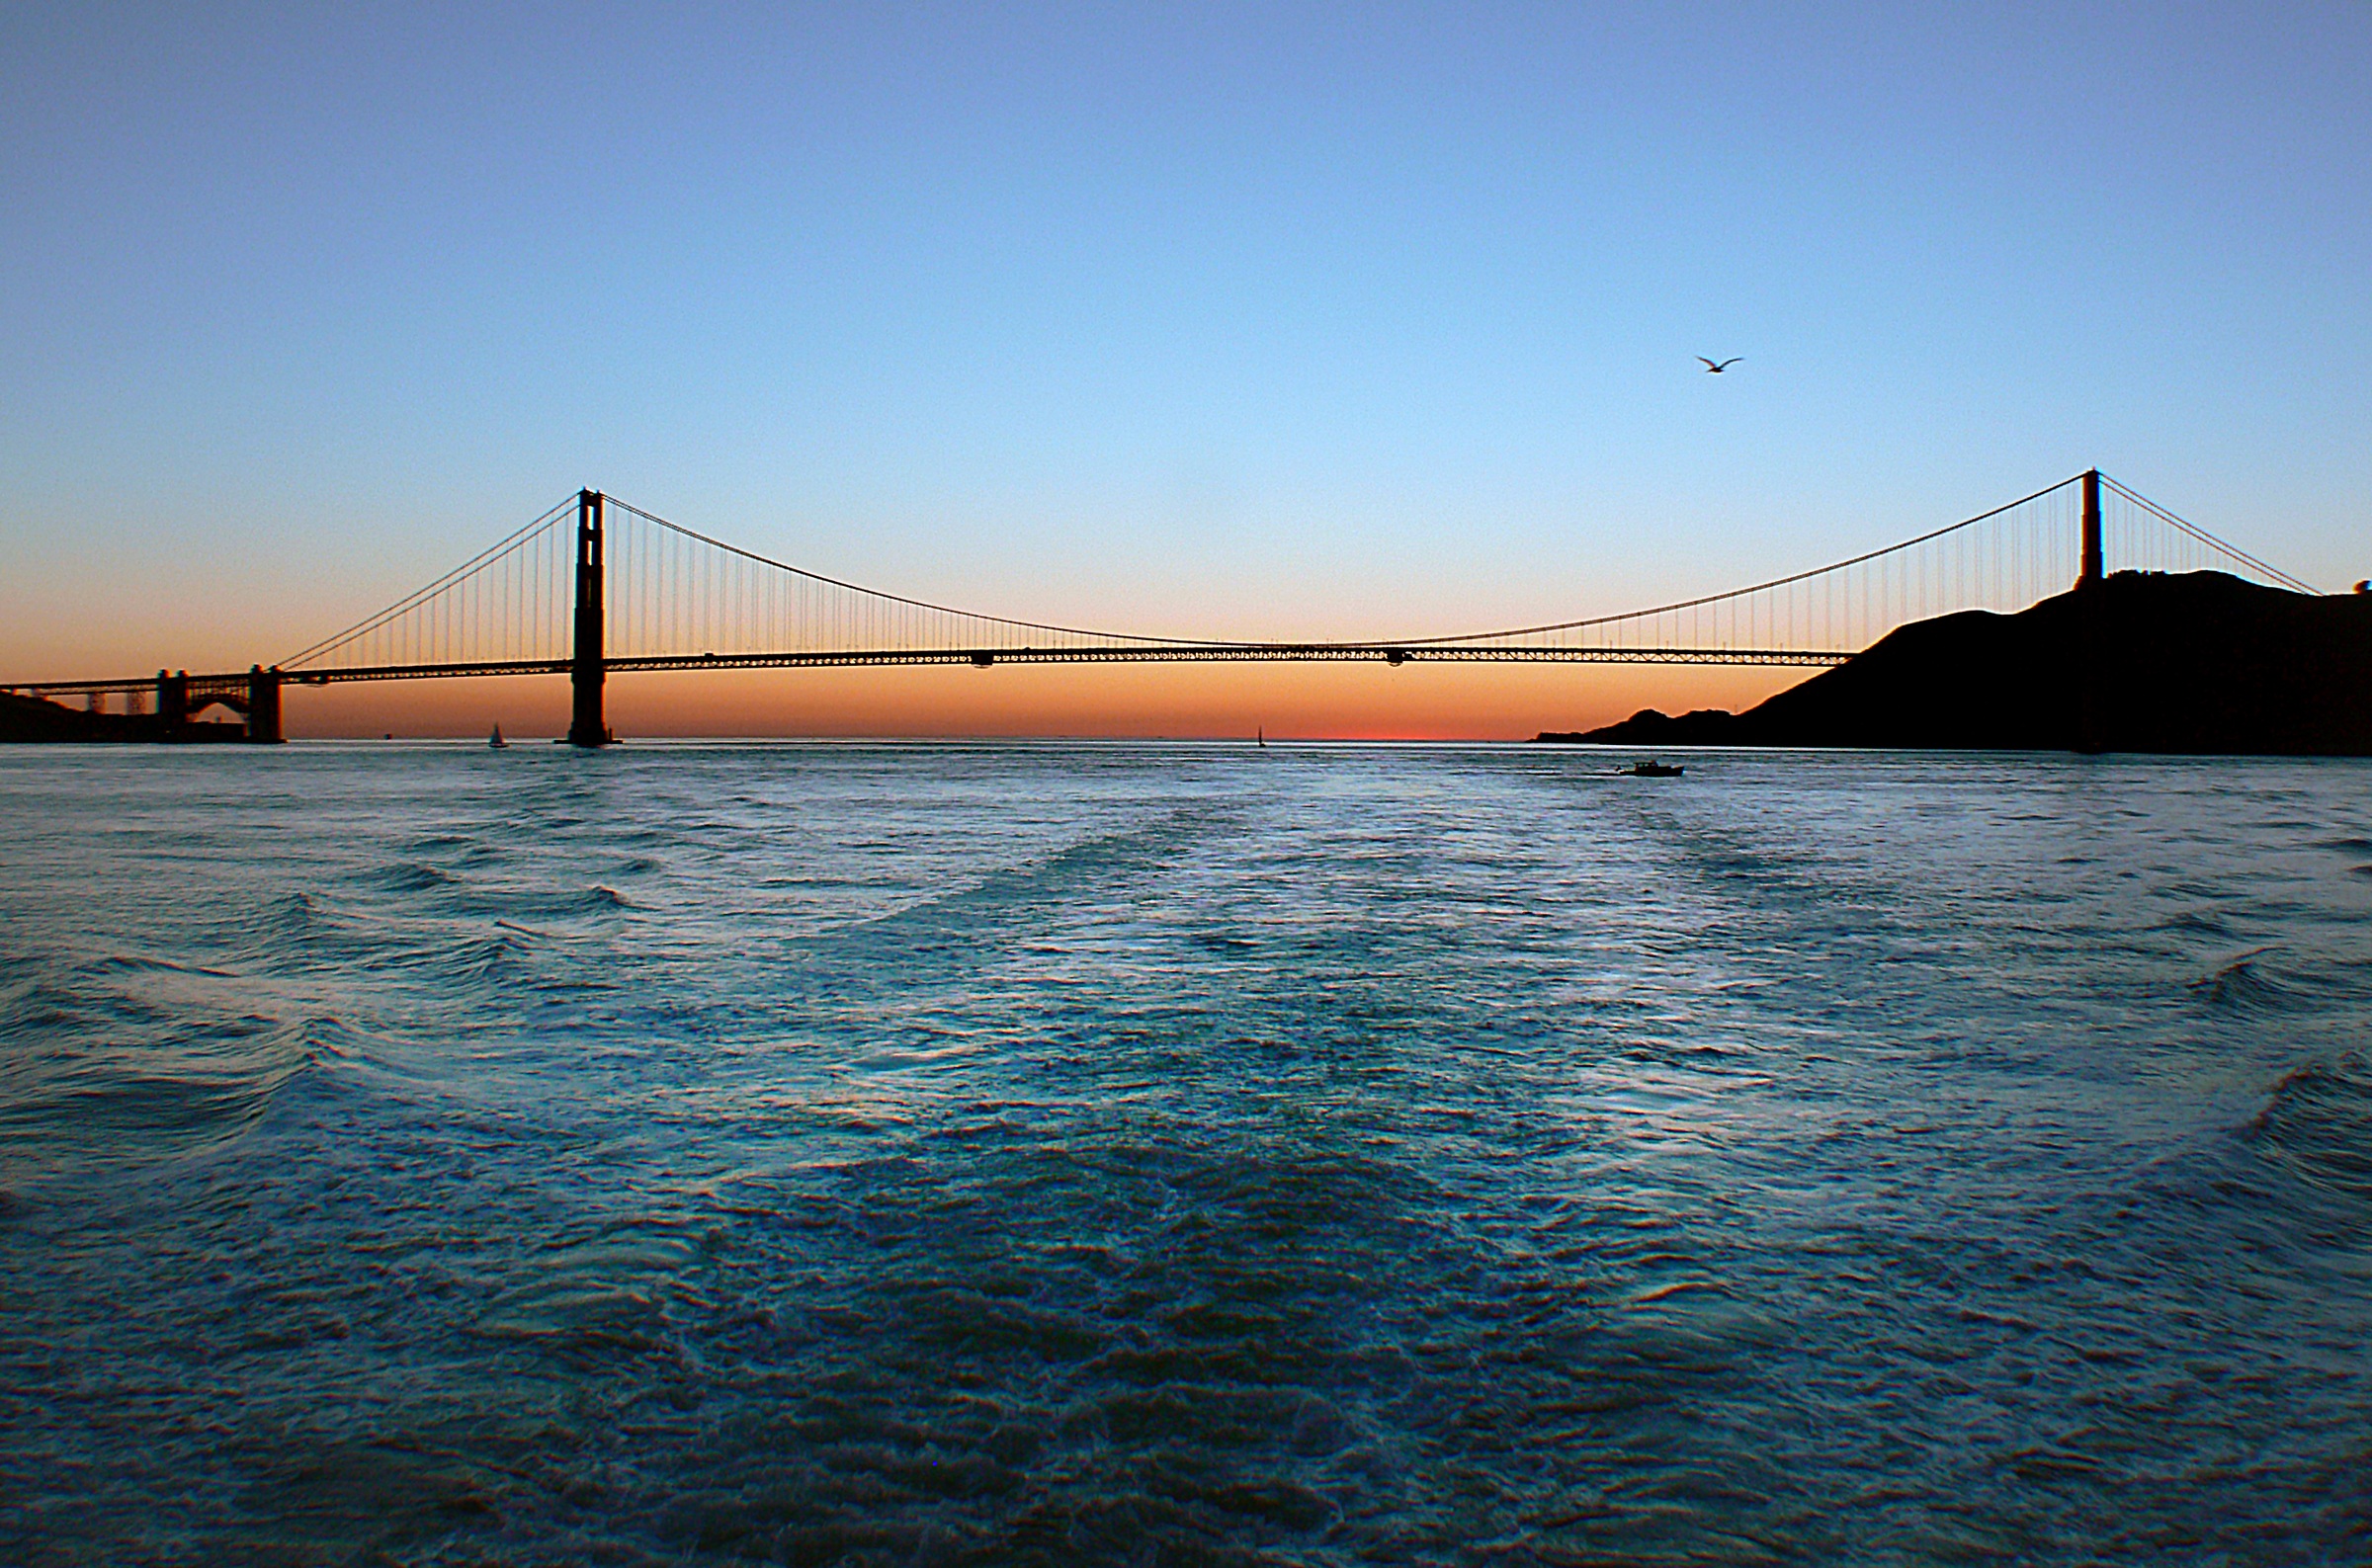
sea, coast, water, ocean, horizon, sunset, boat, bridge, wave, river, dusk, evening, reflection, vehicle, bay, sailboat, sanfrancisco, goldengatebridge, bridgecamera, sunsetcruise, goldengateferry